Lipošćak affair

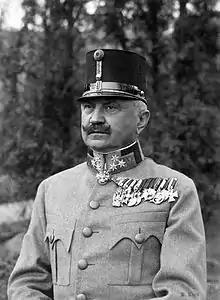
General of the Infantry Anton Lipošćak was arrested on charges of treason on 22 November 1918.

The Lipošćak affair was an alleged conspiracy led by the former Austro-Hungarian Army General of the Infantry Anton Lipošćak to seize power in the recently proclaimed State of Slovenes, Croats and Serbs at the end of the First World War. The majority view of the allegations is that they were fabricated by allies of the Croat-Serb Coalition leader Svetozar Pribičević. Lipošćak was arrested on 22 November 1918 under suspicion of treason. He was accused of plotting to establish councils composed of workers, peasants and soldiers in place of the existing authorities with the aim of reviving the Habsburg monarchy, or working on behalf of foreign powers or the Bolsheviks.